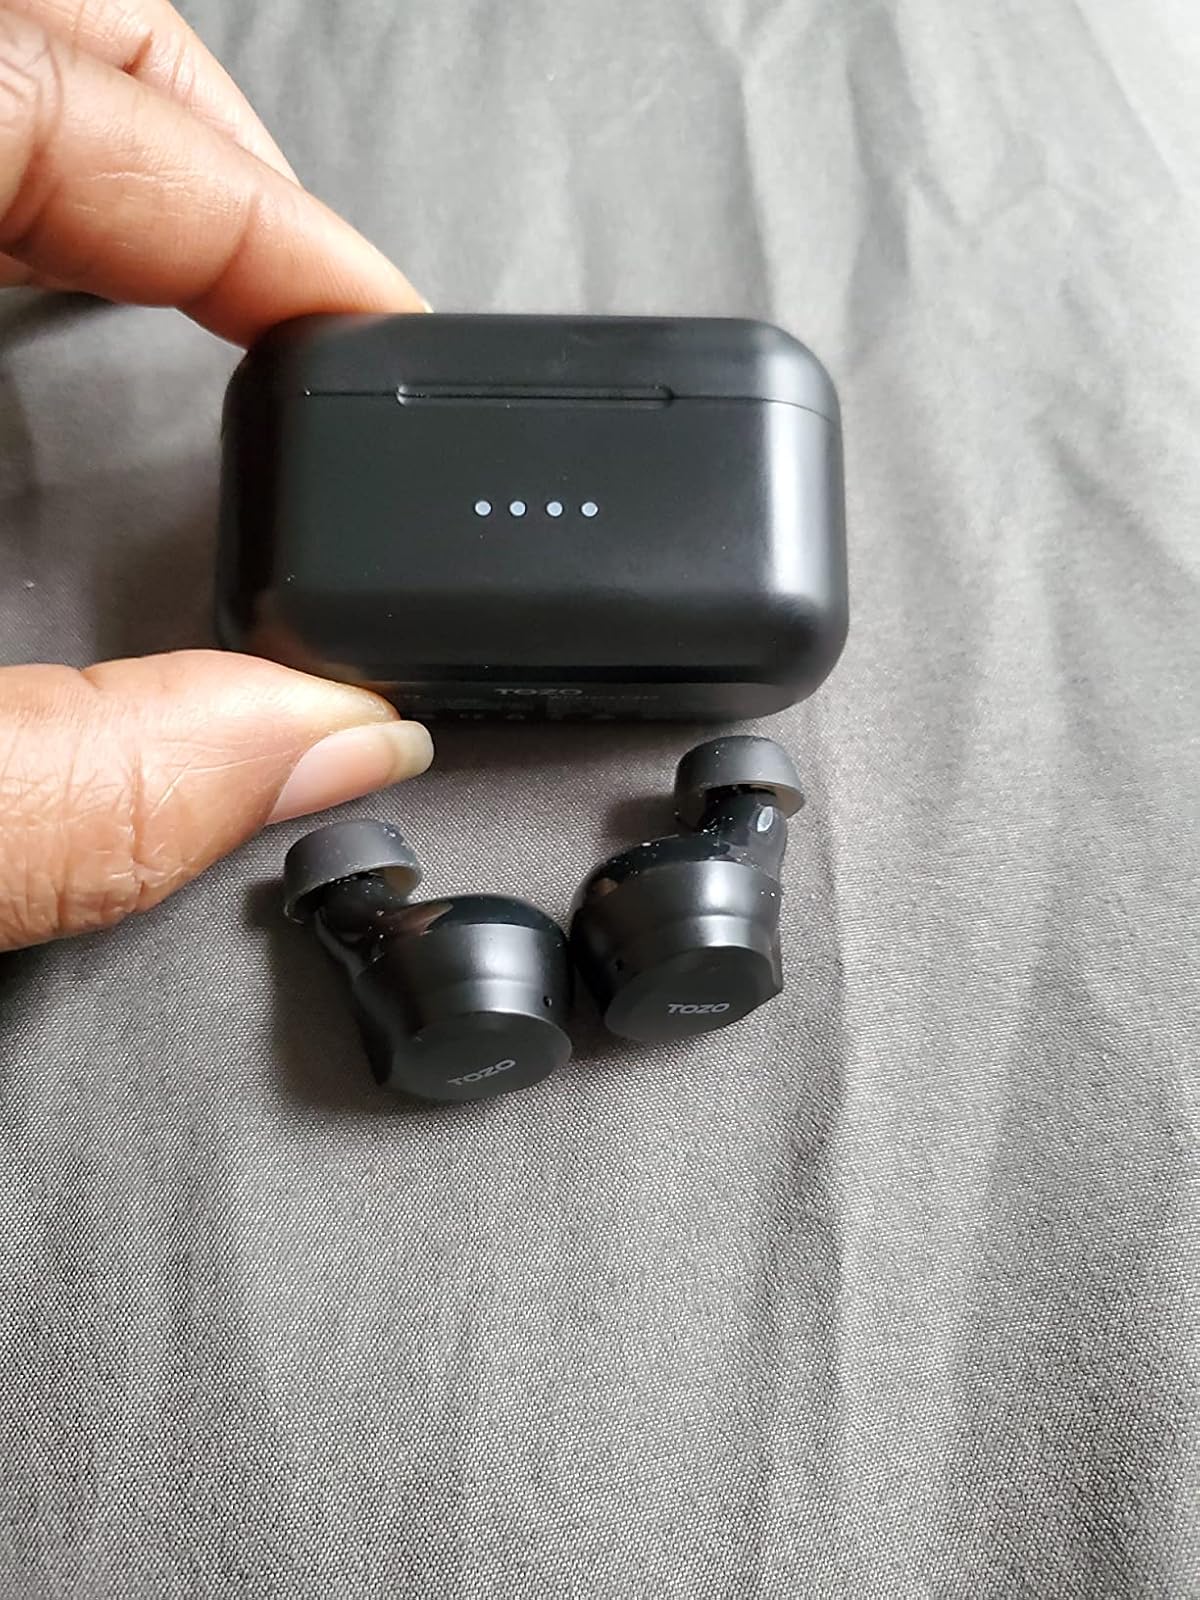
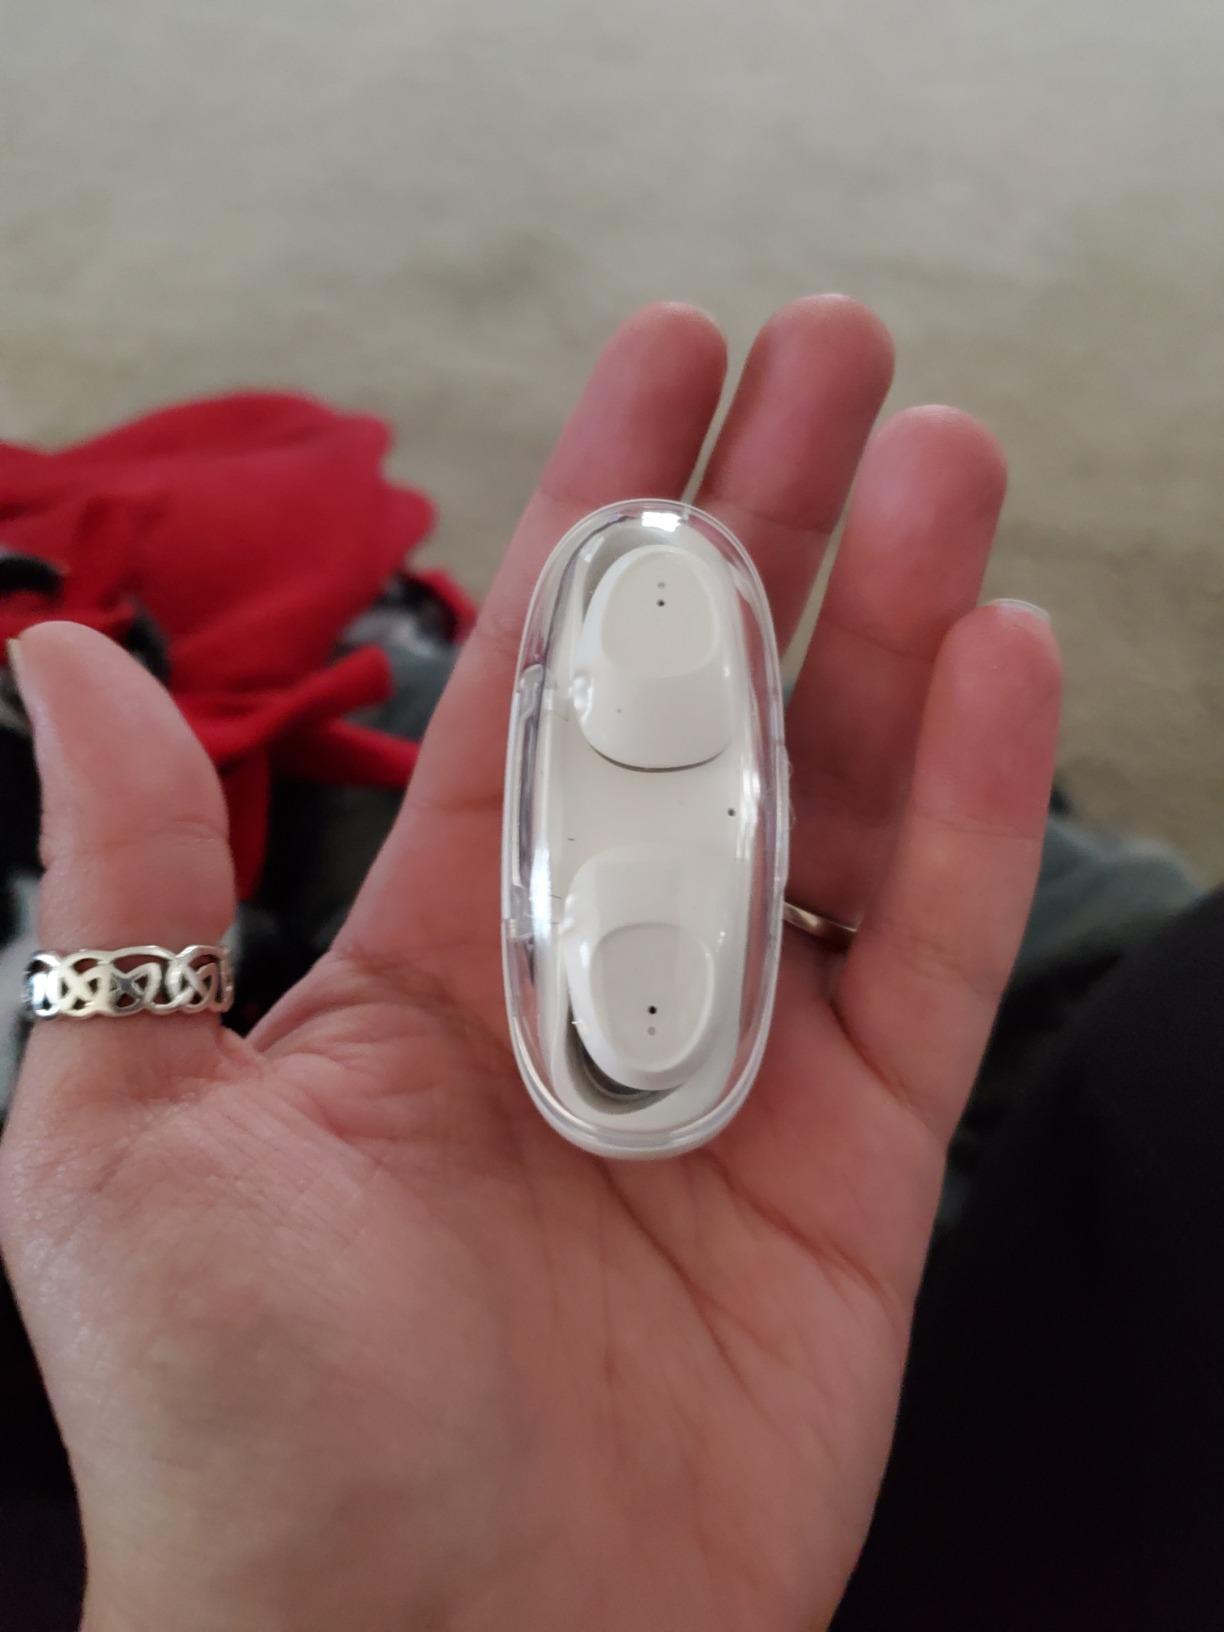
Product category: earbuds
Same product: no